Tank Universal

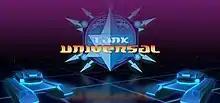

Tank Universal is a computer game developed by New Zealand studio Dialogue Design and published by Meridian4. It currently features a 20-level single player campaign as well as a skirmish mode. Its graphical style has been described as "Tron-like", while its gameplay takes inspiration from the classic Atari title Battlezone. As of August 21, 2008, it is available on Valve's Steam digital distribution service.